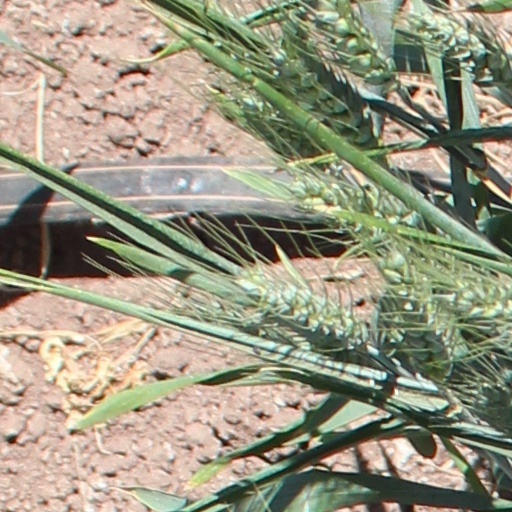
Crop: wheat